Kooddoo Airport

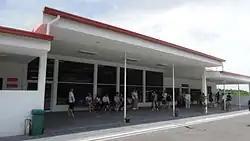

Kooddoo Airport is a domestic airport. It is located on the island of Kooddoo in Gaafu Alifu Atoll in the Maldives. It was opened on 10 September 2012 by President Mohamed Waheed Hassan.